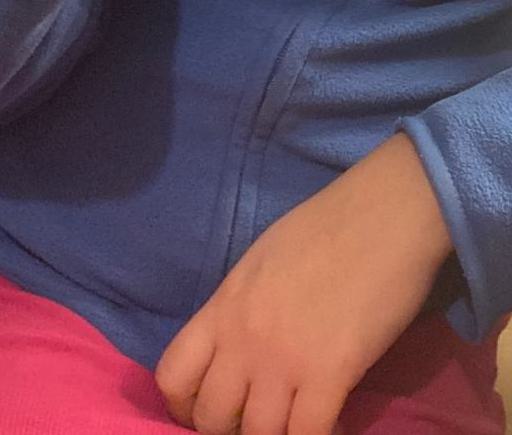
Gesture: no_gesture